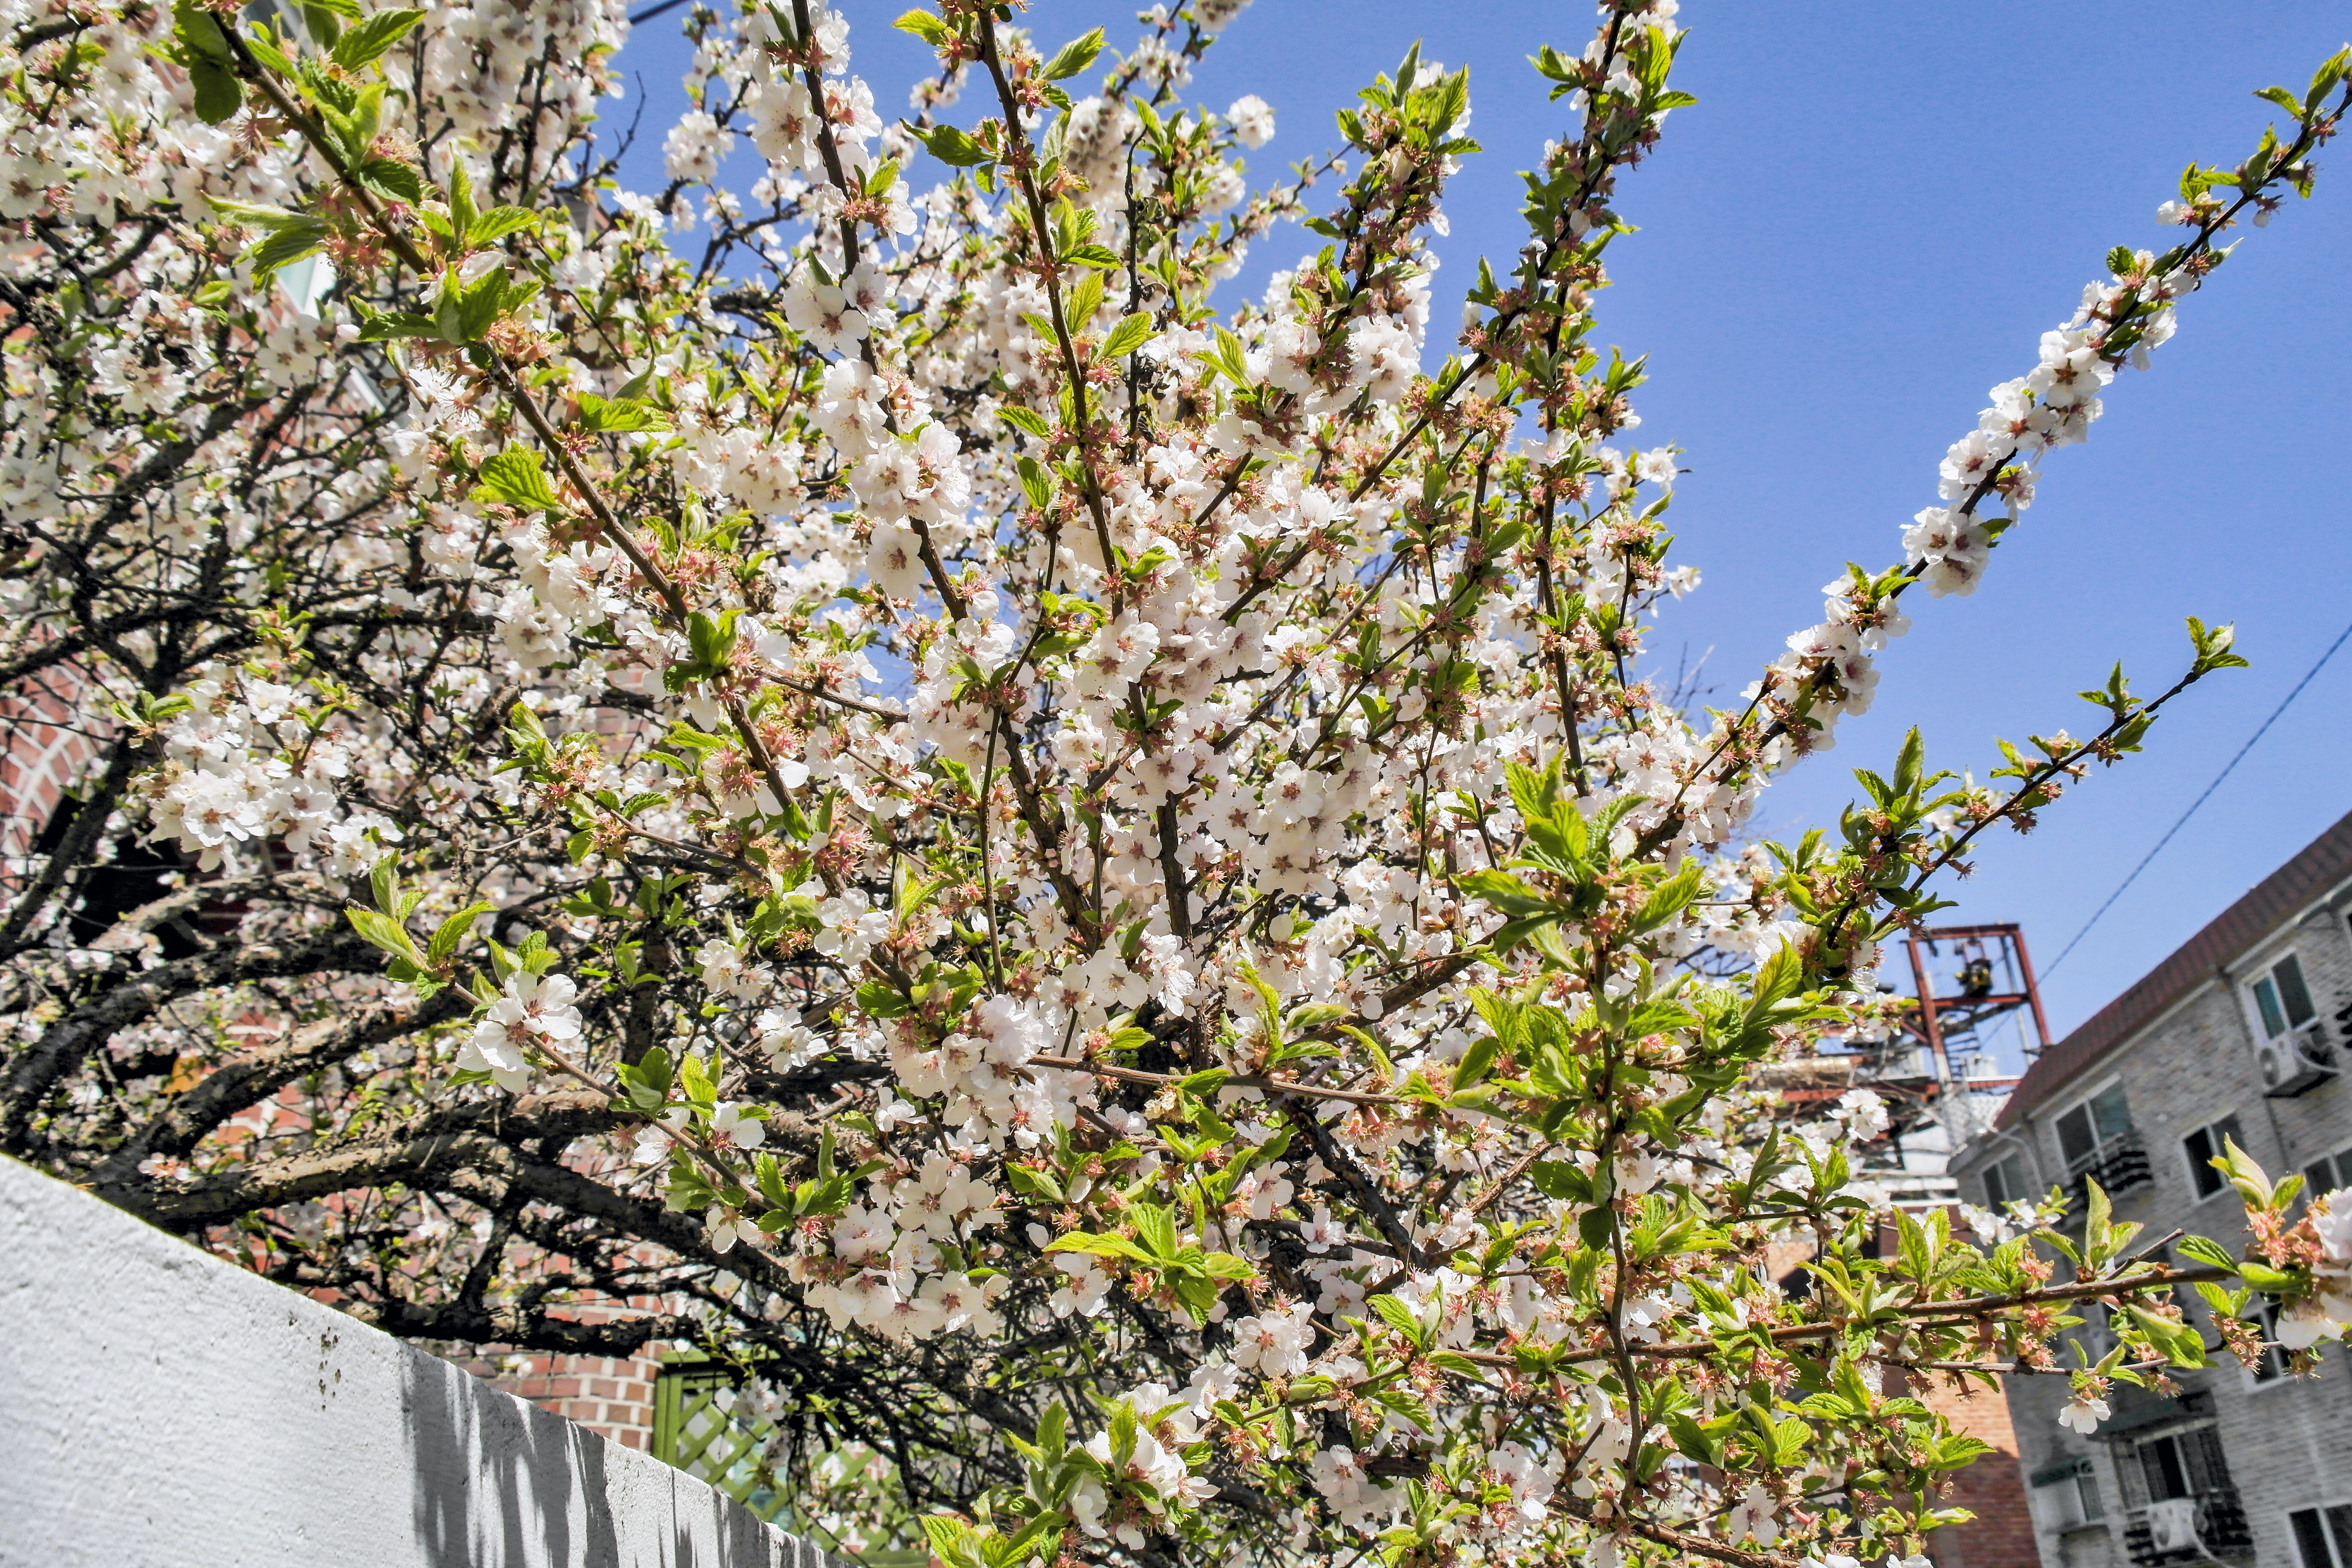
forsythia, flower, plant, tree, spring, woody plant, branch, blossom, flowering plant, shadbush, shrub, prunus, twig